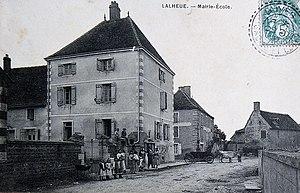
Mairie et école de Lalheue. Carte postale vers 1908
Lalheue est une commune française située dans le département de Saône-et-Loire en région Bourgogne-Franche-Comté.